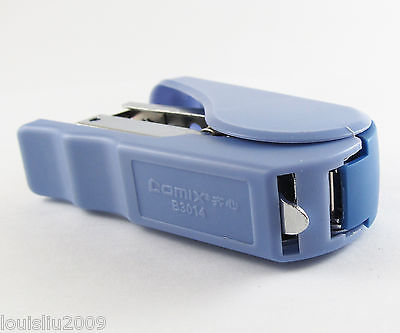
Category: stapler